Eighty Years' War, 1566–1572

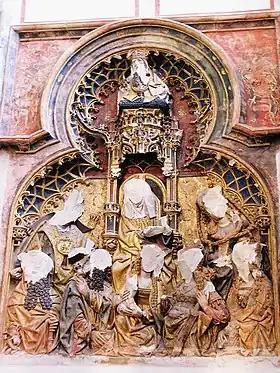
Relief statues in St. Martin's Cathedral, Utrecht, attacked in Reformation iconoclasm in the 16th century.

The atmosphere in the Netherlands was tense due to preaching of Calvinist leaders, hunger after the bad harvest of 1565, and economic difficulties due to the Northern Seven Years' War. The Compromise of Nobles led to the lesser nobility of the Habsburg Netherlands offering a petition to governor-general Margaret of Parma on 5 April 1566 to moderate the "placards" against heresy which were used for persecuting Protestants. One of her aides supposedly insulted the nobles by calling them "gueux", French for "beggars"; this word evolved to Dutch "geuzen" which the nobles and other dissidents would soon reappropriate as a badge of pride. On 9 April, the duchess decided to temporarily suspend them and await further instructions from king Philip II of Spain on what to do, but suspension of the "placards" emboldened the Protestants. Some returned from exile. Calvinists started to organise open-air sermons ("hedge-sermons") outside the city walls of many cities. Though these meetings were peaceful, their size alone caused anxiety for the authorities, especially as some of the people attending bore arms. Then, the situation deteriorated rapidly. On 1 August 1566, 2000 armed Calvinists tried to force entry to the walled town of Veurne, but they failed. They were led by , who was a hatmaker by trade, but turned into a Calvinist preacher. He and other Calvinist weavers from the industrial area around Ypres such as then started attacking churches and destroying religious statuary in western Flanders. On 10 August 1566, their first target was a monastery church at Steenvoorde in Flanders (now in Northern France), which was sacked by a mob led by Sebastiaan Matte. This incident was followed by similar riots elsewhere in Flanders, and before long the Netherlands had become the scene of the Beeldenstorm. This iconoclastic movement was planned and organised by prominent Calvinists, who supervised the actions of men (who had no property themselves) in storming churches and other religious buildings to desecrate and destroy church art and all kinds of decorative fittings over most of the country. The number of actual statue-breakers appears to have been relatively small, and the exact backgrounds of the movement are debated, but in general local authorities did not rein in the vandalism. The actions of the iconoclasts drove the nobility into two camps, with Orange and other grandees opposing the movement and others, notably Hendrick van Brederode, supporting it.